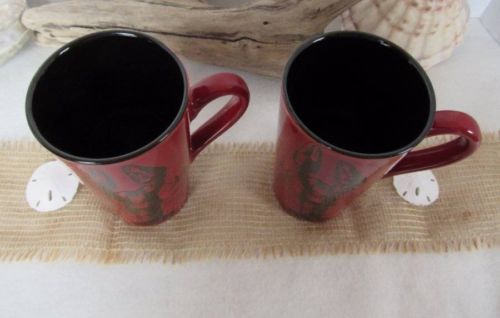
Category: mug